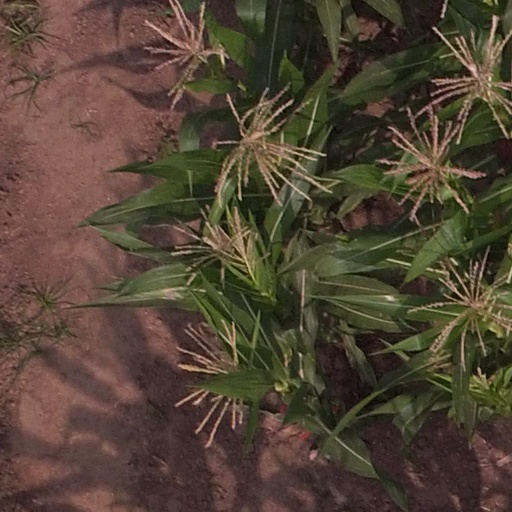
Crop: maize; corn